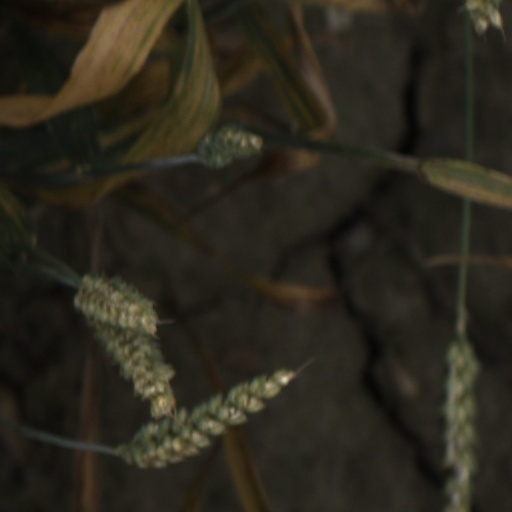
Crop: wheat